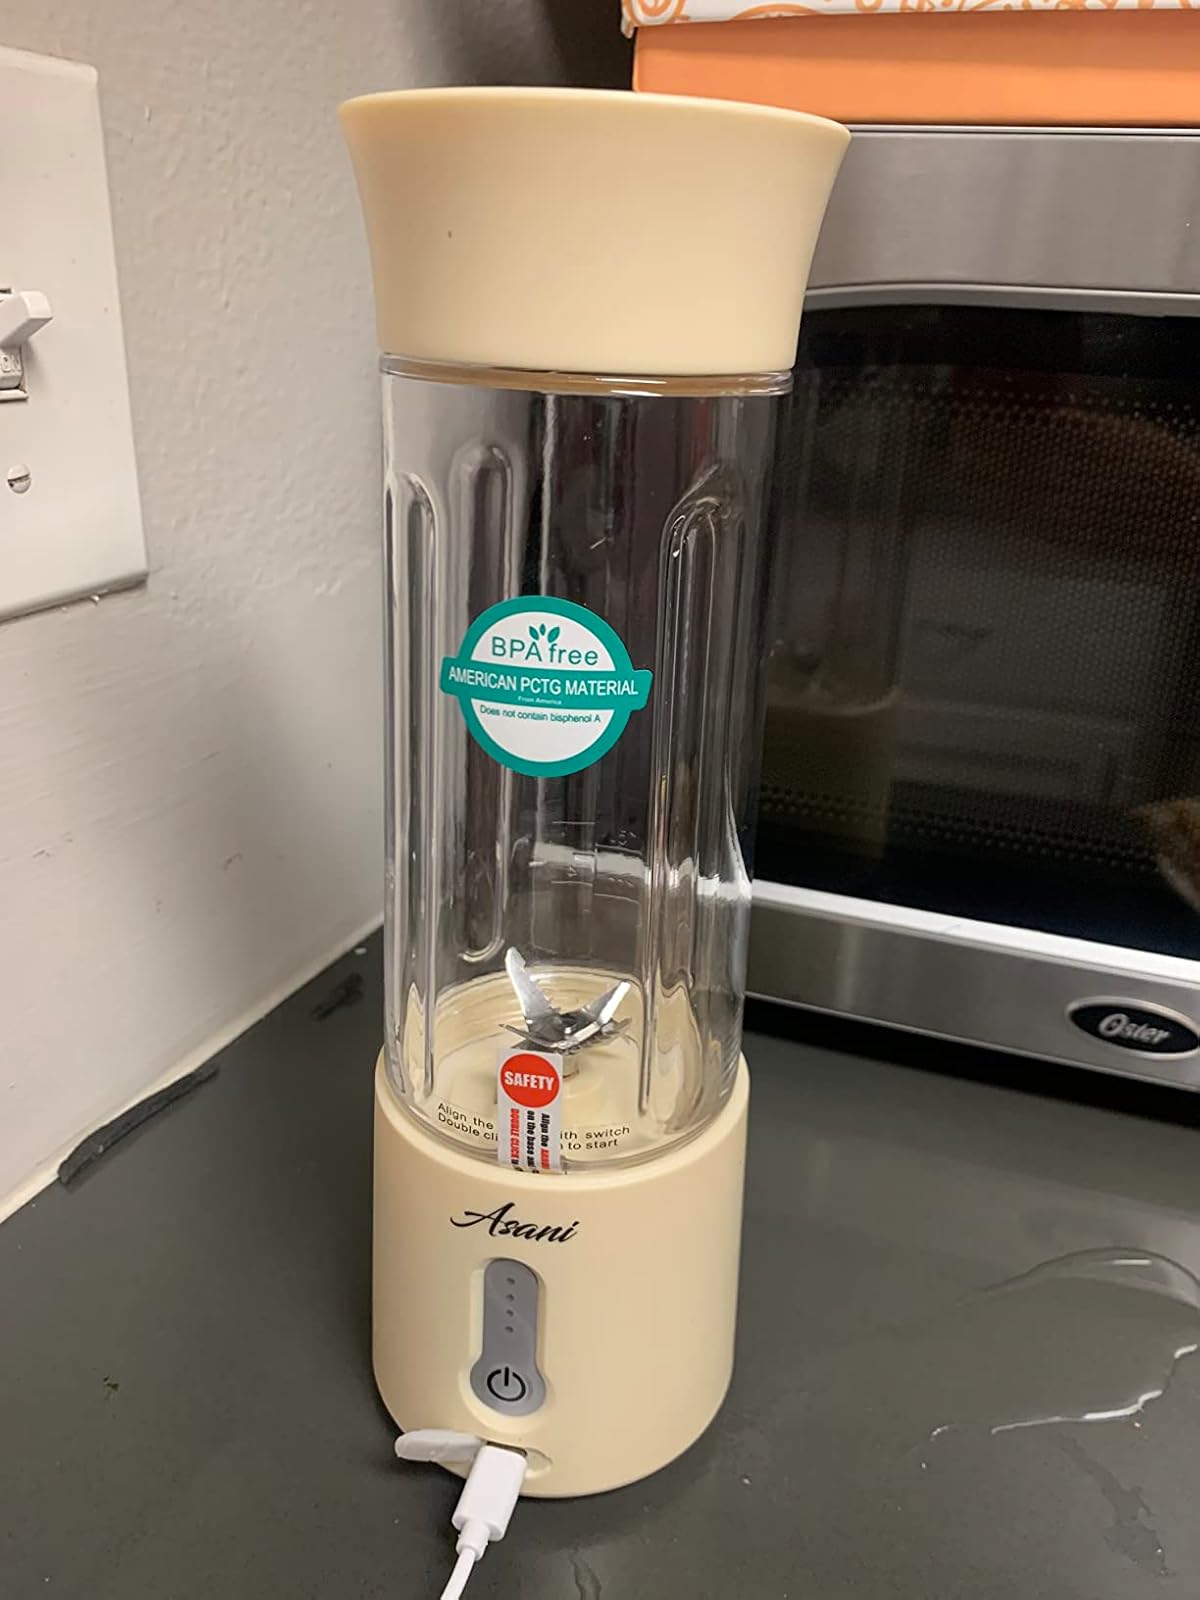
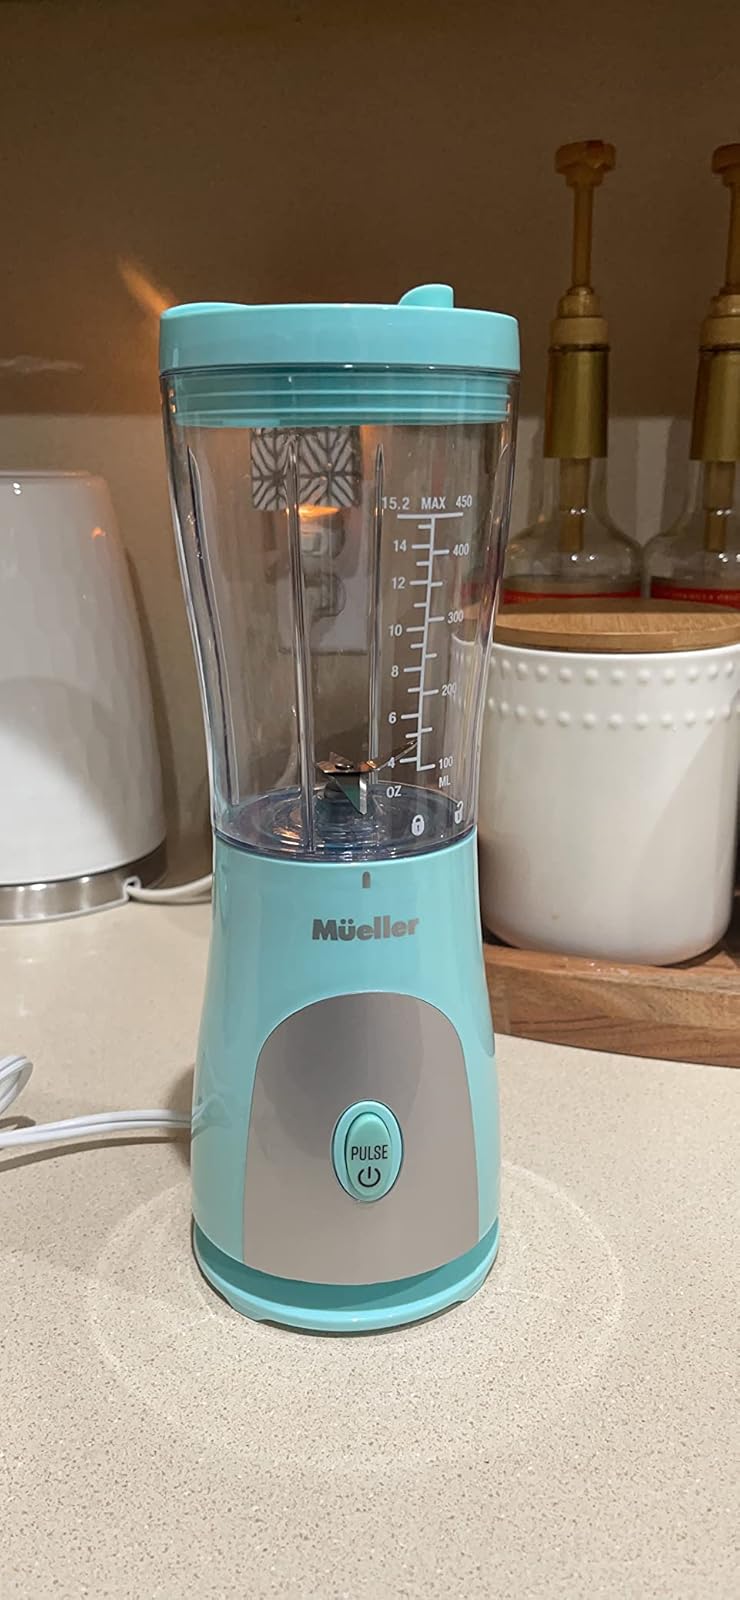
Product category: items_blender
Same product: no